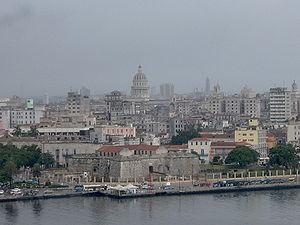
Le Castillo de la Real Fuerza est un musée forteresse militaire du XVIᵉ siècle de La Havane à Cuba. C'est la plus vieilles forteresses en pierre d'Amérique.